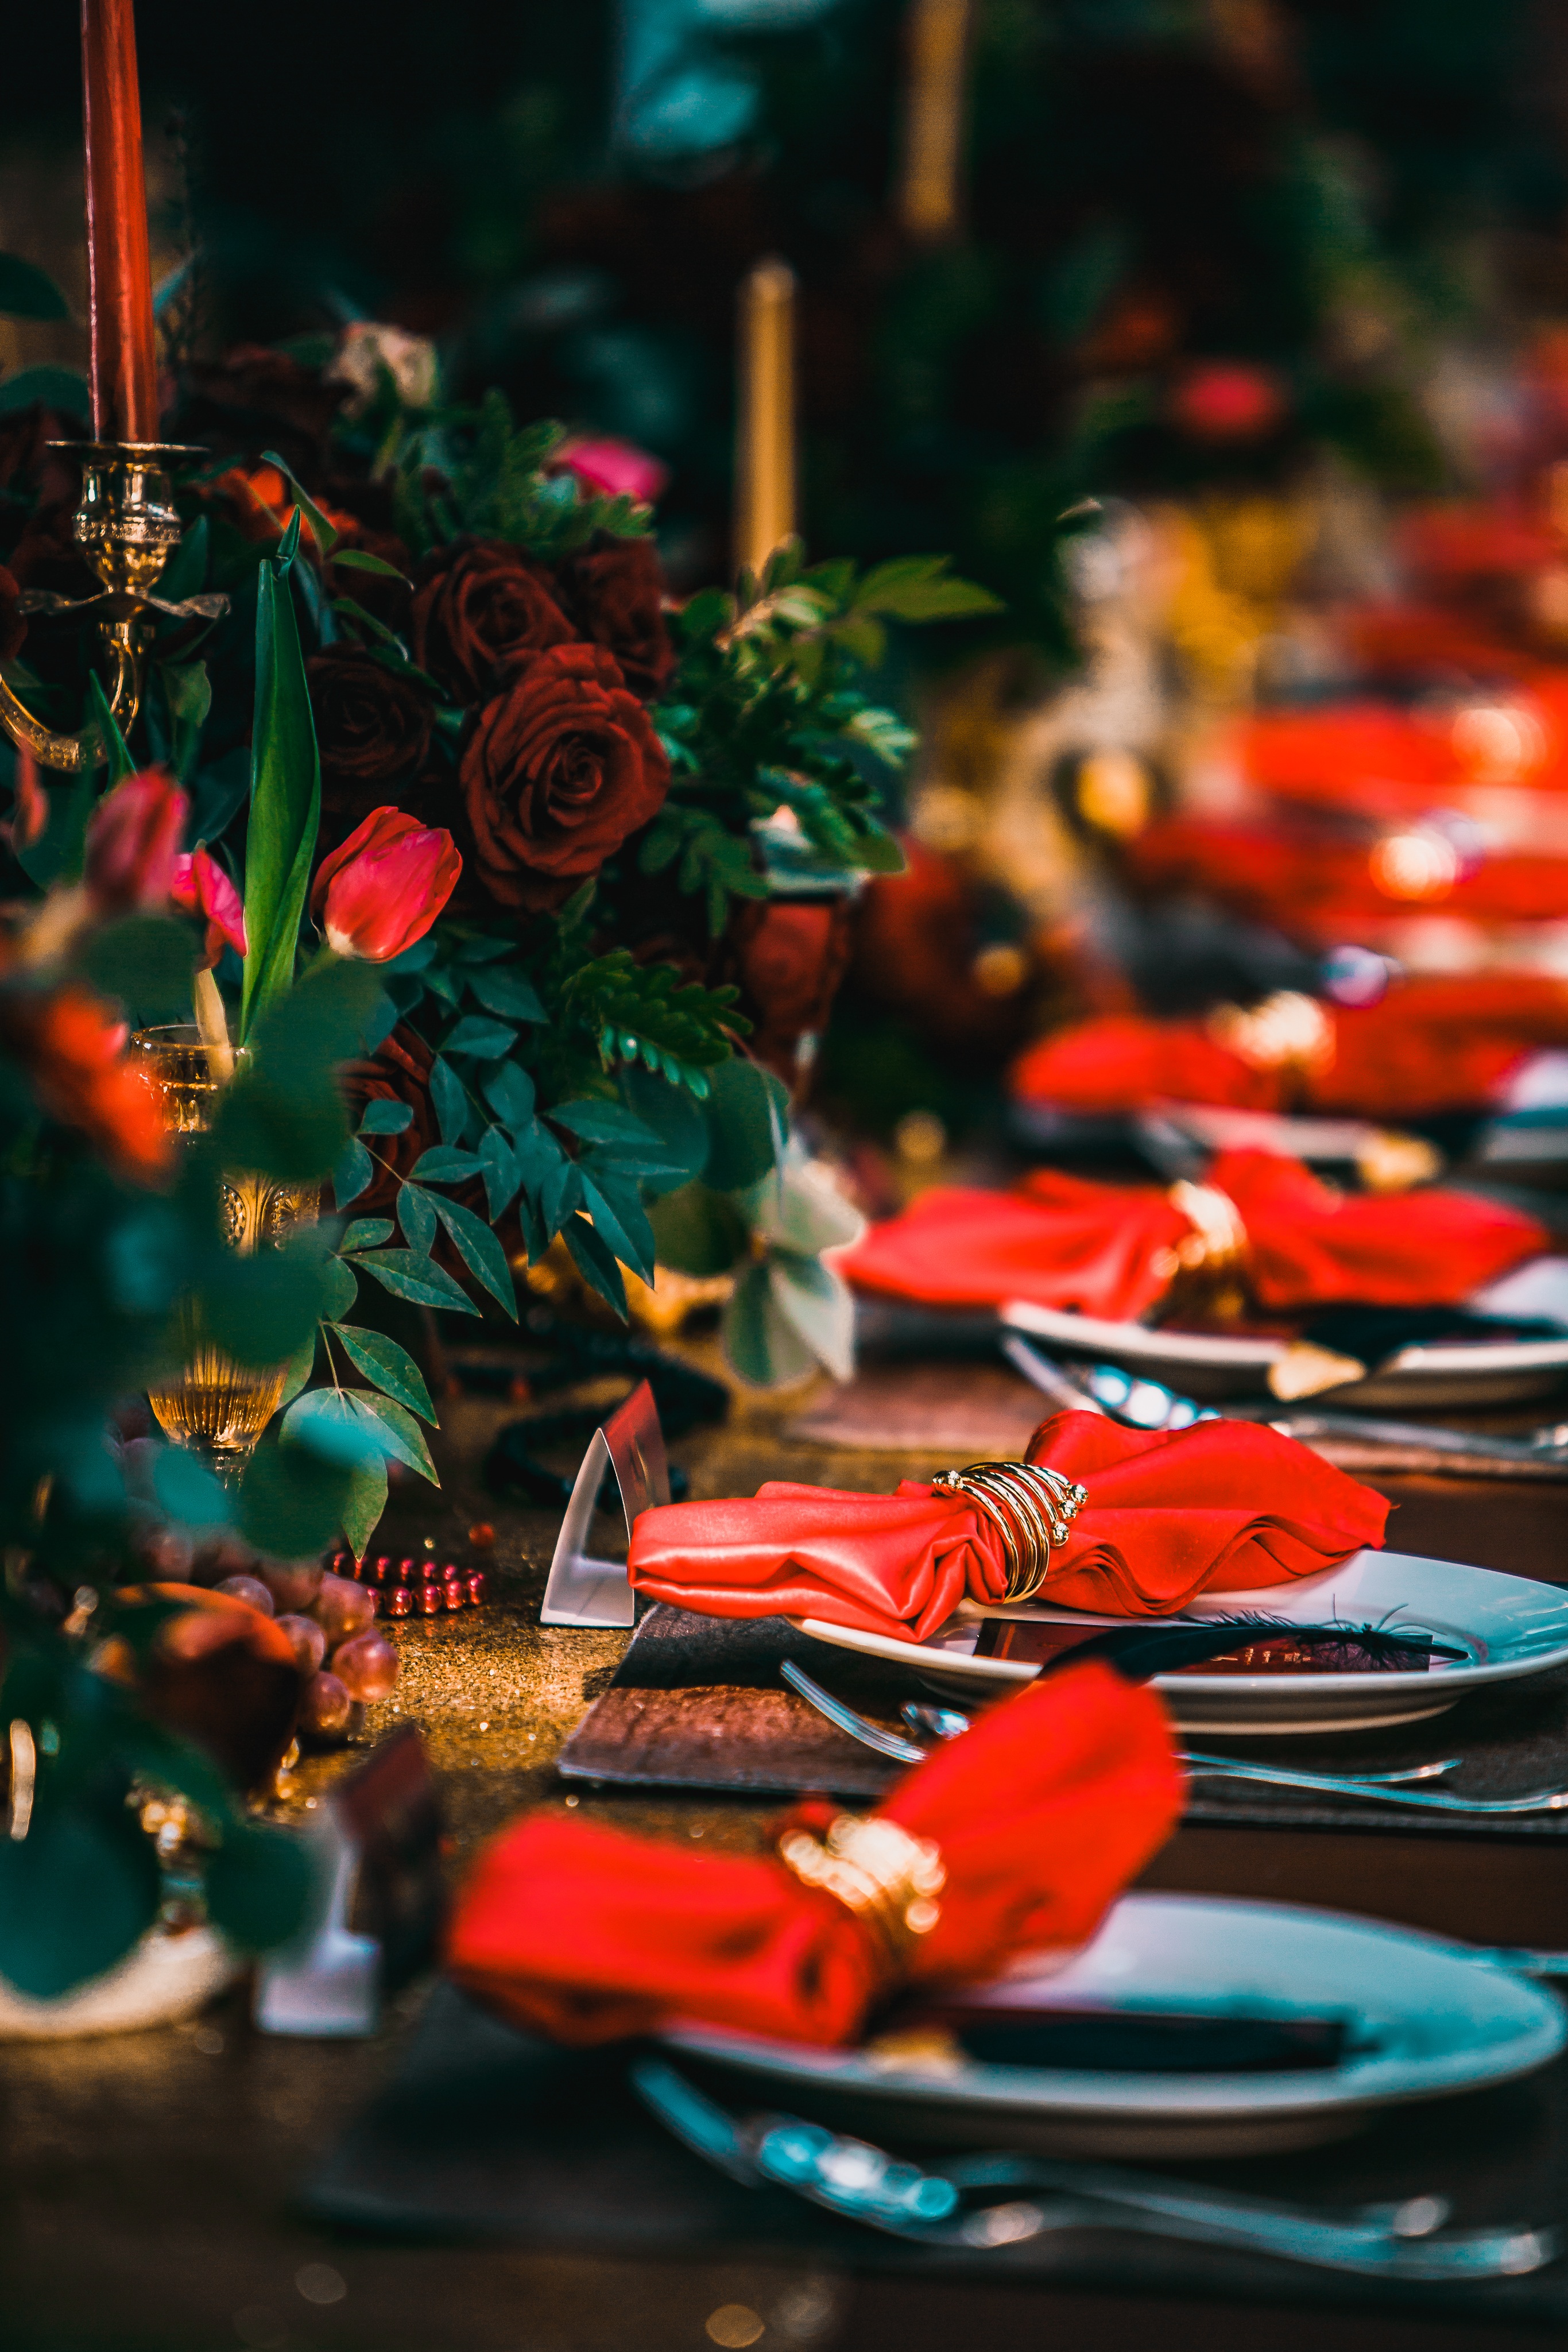
flower, red, color, christmas, napkin, gold, party, evening party, dinner plate, pocket square